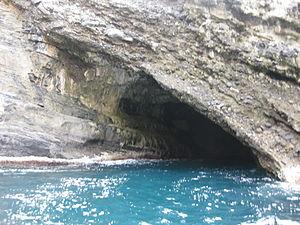
L’île de Palmaria est une île de la mer Ligure, située à l’extrémité occidentale du golfe de La Spezia. Elle fait face à la ville de Portovenere, de laquelle elle est séparée par un bras de mer baptisé Les Bouches de 150 m de large dans sa partie la plus étroite. Cette île fait partie d'un archipel composé des îles du Tino et du Tinetto. Son territoire appartient à la commune de Portovenere. Depuis 1997, l'île de Palmaria, ainsi que les îles du Tino, du Tinetto, Porto Venere et les Cinque Terre, a été admise au patrimoine mondial de l'UNESCO.